K. S. Kulkarni

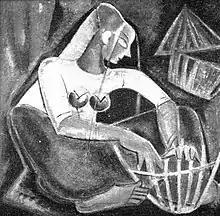
"Basket Maker" by K. S. Kulkarni

In the works of Kulkarni, the themes mainly revolved around the daily life, with rural scenes being the subject of a large number of his works. They were portrayed with empathy but not with a sentimental tone.